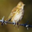
Label: bird